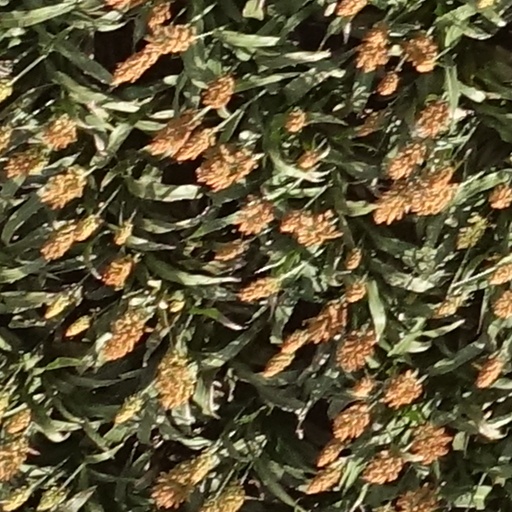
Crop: sorghum